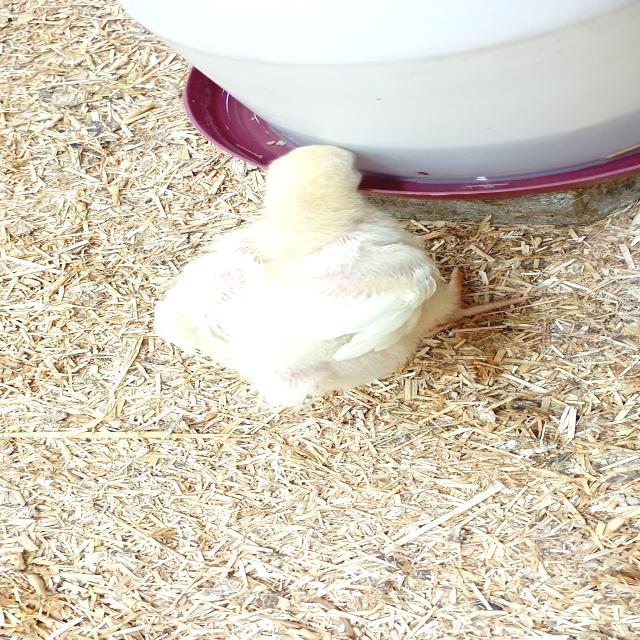
Weight: 422 g